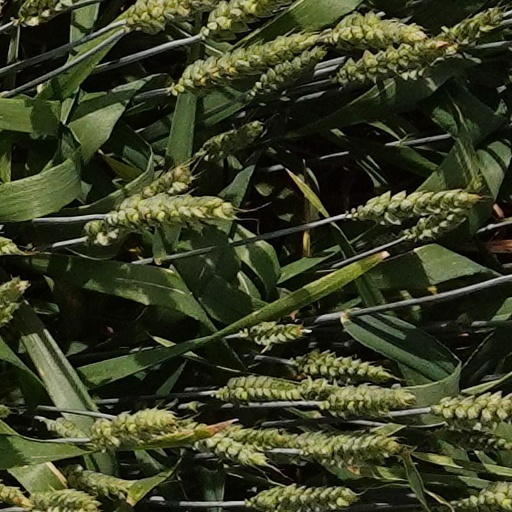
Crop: wheat